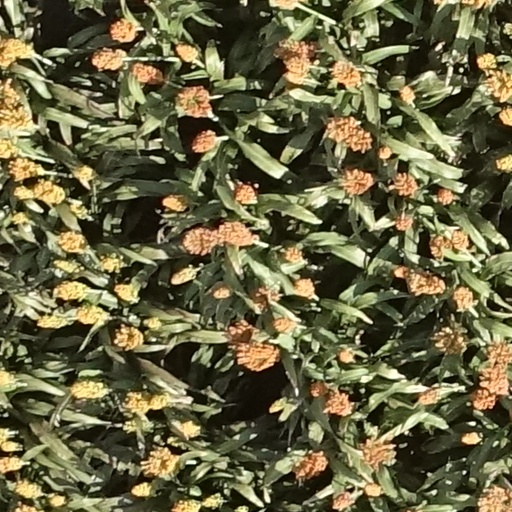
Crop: sorghum